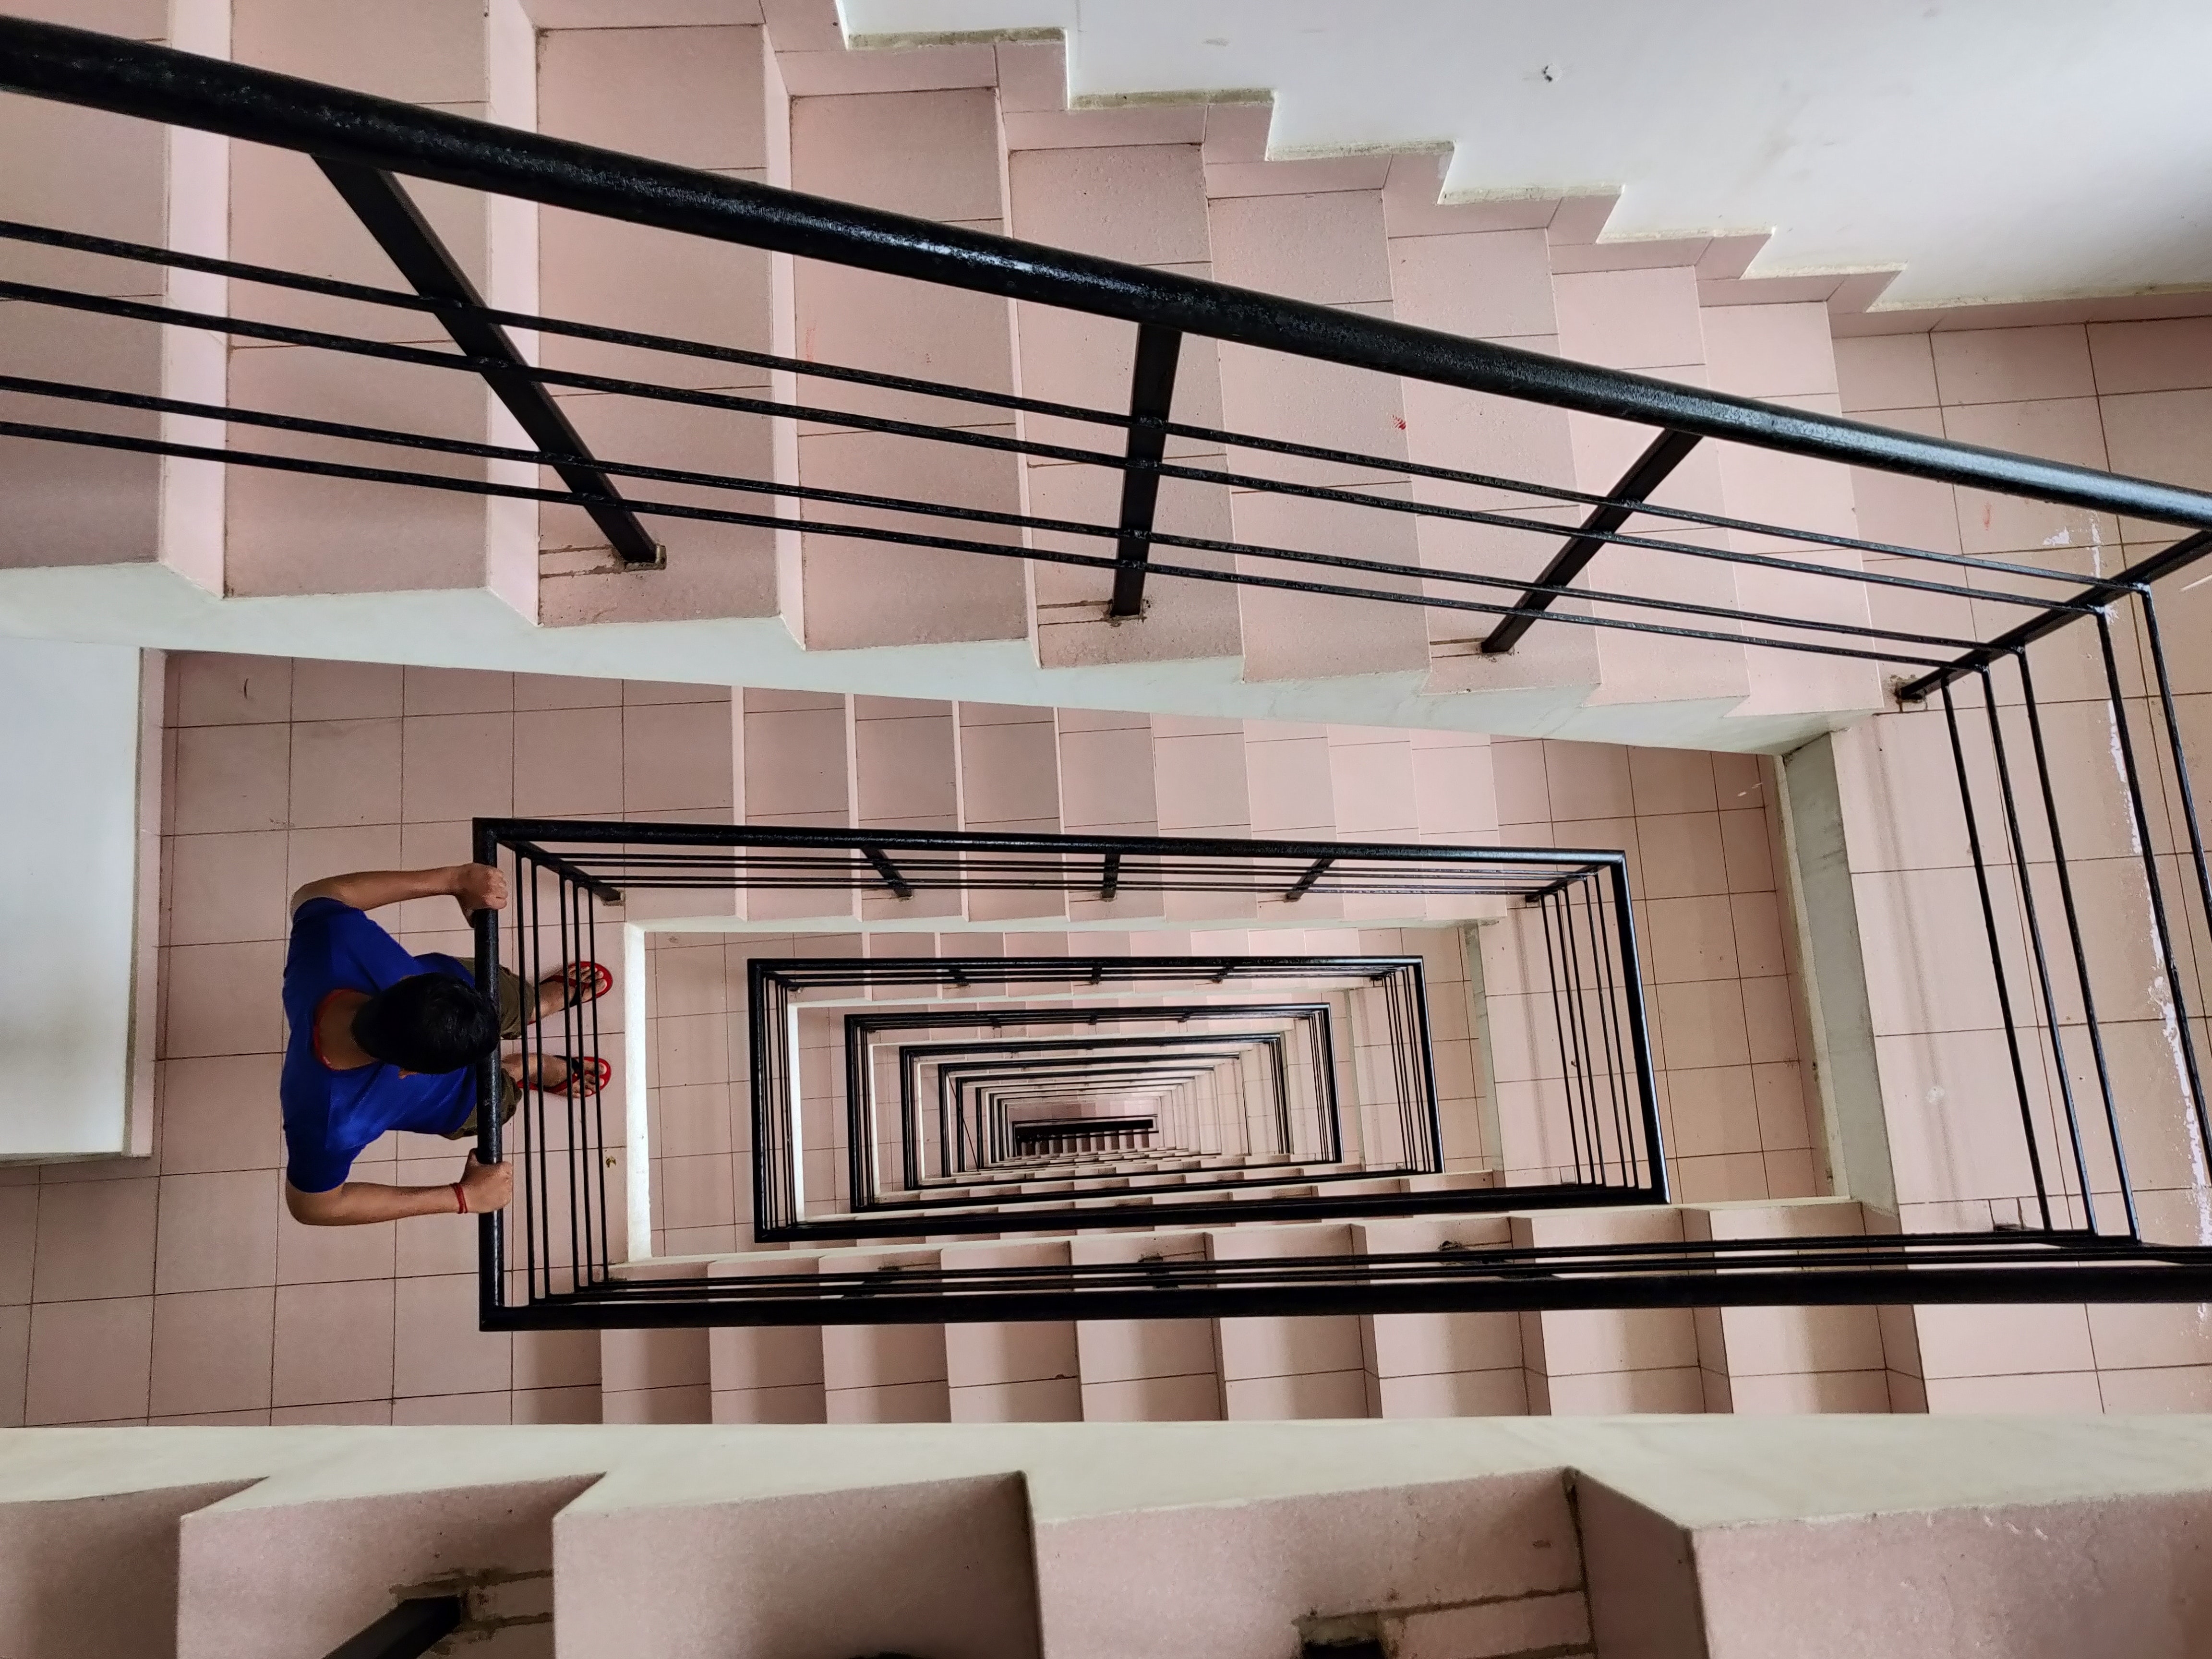
ceiling, interior design, room, wall, stairs, living room, building, architecture, fireplace, tile, home, furniture, balcony, house, baluster, handrail, hearth